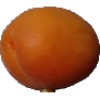
Label: apricot